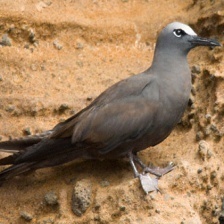
Species: BROWN NOODY
Scientific name: ANOUS STOLIDUS